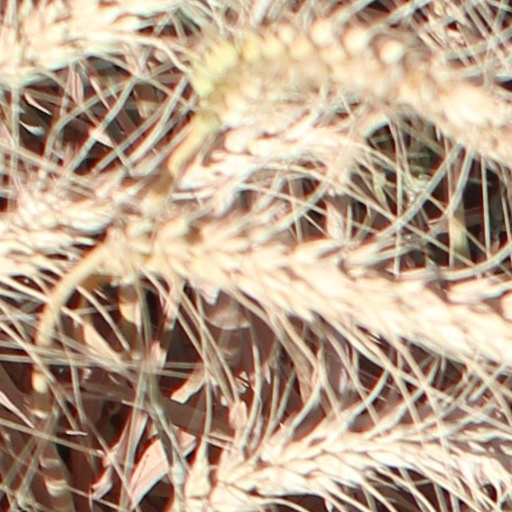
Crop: wheat